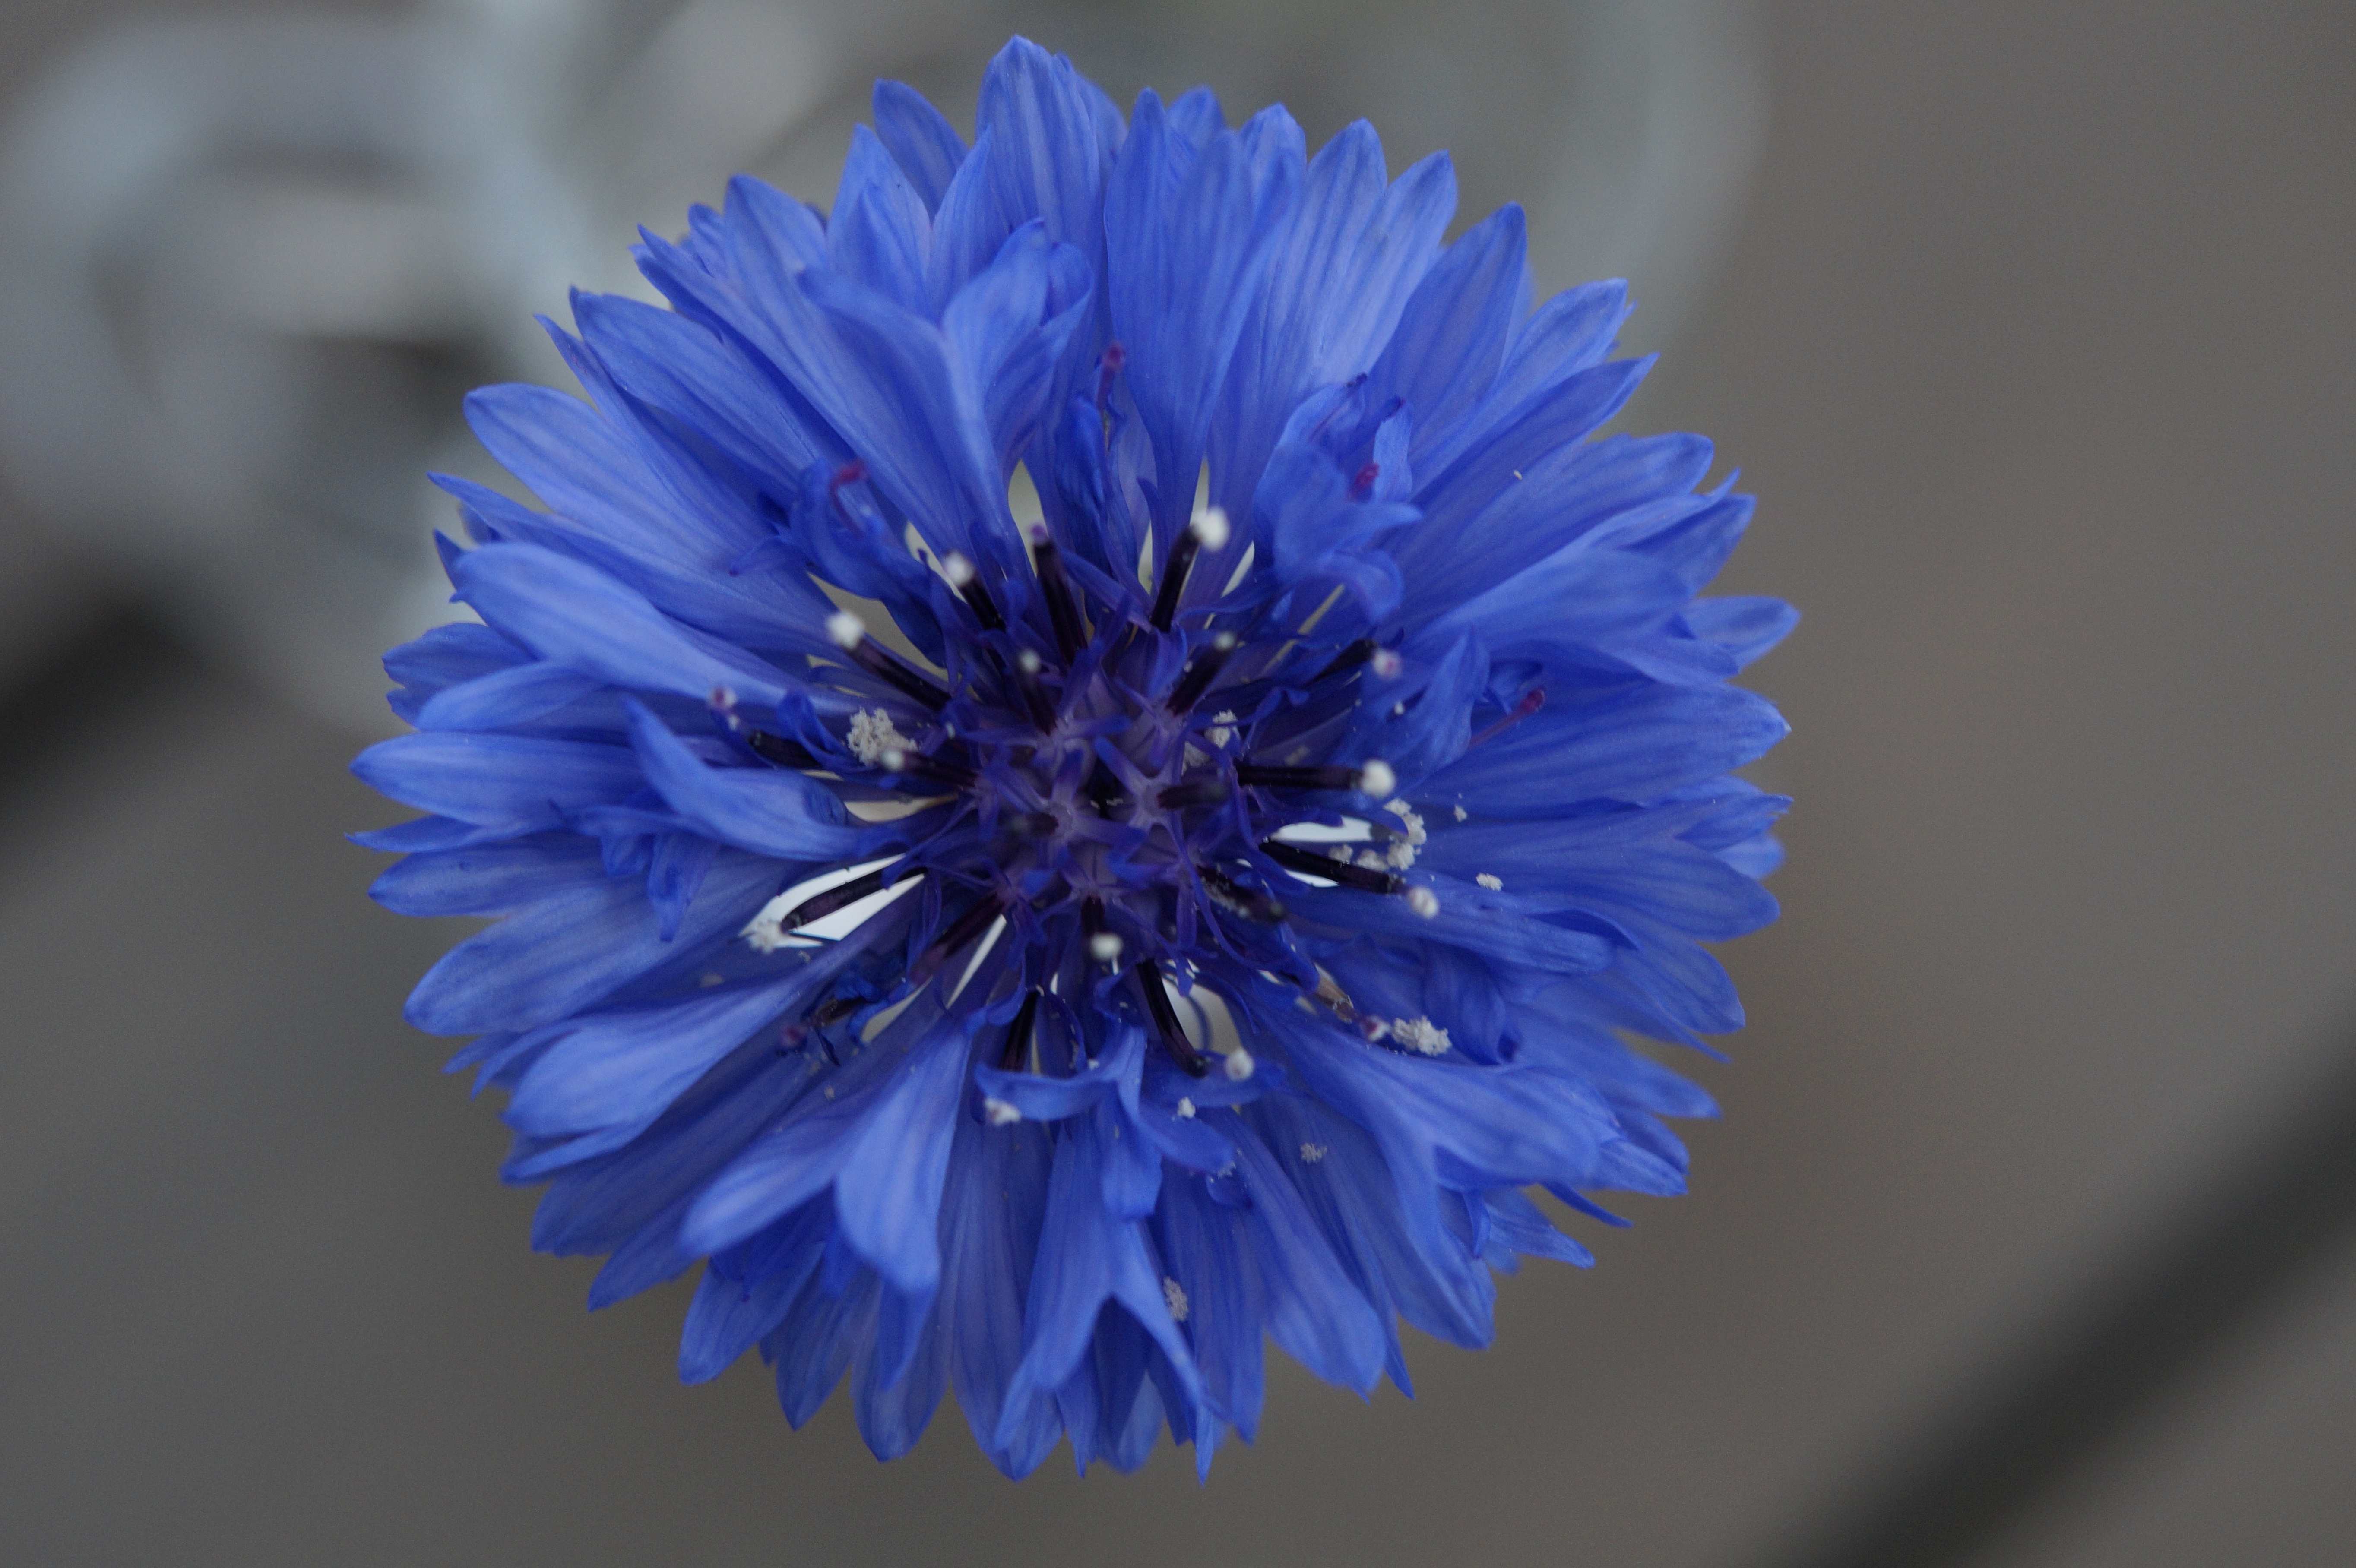
blossom, plant, flower, petal, bloom, produce, blue, flora, wild flower, cornflower, macro photography, flowering plant, daisy family, plant stem, land plant